Cafer Seydamet Qırımer

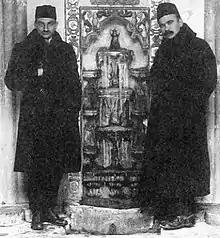
Seydamet Qırımer, on left, with Noman Çelebicihan at the Bakhchisaray Palace, 1918

Following clashes in January 1918, the Crimean People's Republic was overtaken by the forces of the Taurida Soviet Socialist Republic. Çelebicihan was killed, and Seydamet fled north to Kyiv. However, only shortly after the destruction of the Crimean People's Republic, German forces invaded Crimea and established the Crimean Regional Government under the leadership of Maciej Sulkiewicz. Seydamet returned to the peninsula and was appointed Minister of Foreign Affairs in the new government. During his time as Minister of Foreign Affairs, Seydamet was involved in attempts to negotiate a deal with Pavlo Skoropadskyi for recognition of the Crimean Regional Government's independence. Following the German withdrawal from Crimea, however, Sulkiewicz's government fell, and Seydamet fled Crimea for Istanbul.